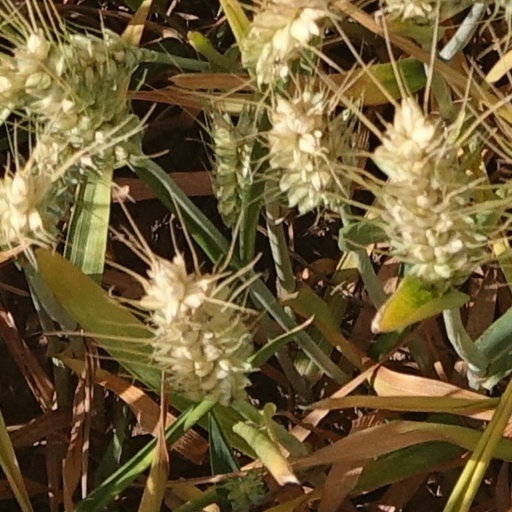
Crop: wheat